Military history of Italy

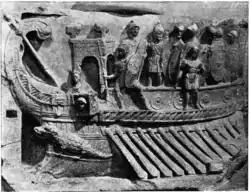
A Roman naval bireme depicted in a relief from the Temple of Fortuna Primigenia in Praeneste (Palastrina), which was built c. 120 BCE; exhibited in the Pius-Clementine Museum (Museo Pio-Clementino) in the Vatican Museums.

Given their federal organization as city-states, in the event of war the armies were recruited on an Etruscan city basis and calling citizens to arms according to wealth and social position; consequently the composition, equipment and appearance of the armies had to vary greatly. The armed formations included bodies of hoplites, light troops and cavalry, each with their own equipment and tasks. In fact, the structure of the units was based on the armament, the infantry could be heavy or light. The cavalry had reconnaissance and exploration purposes, while in the archaic age the war chariot was also used. The Etruscans had a territory with many metal deposits at their disposal, especially the island of Elba, the metallurgical technique of the Etruscan blacksmiths was advanced and allowed them to have higher quality weapons than other peoples.